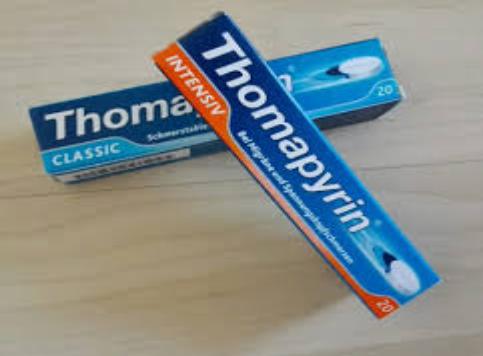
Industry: Medical